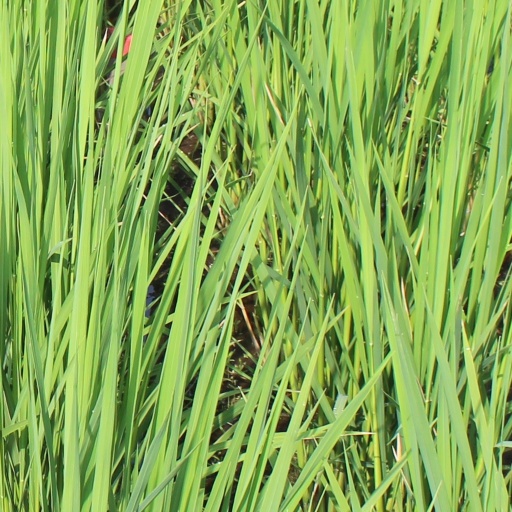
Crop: rice